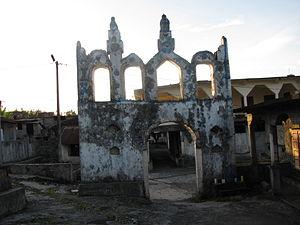
Chouani est une ville de l'Union des Comores, situé sur l'île de Grande Comore.